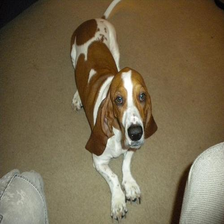
Species: dog
Breed: basset hound